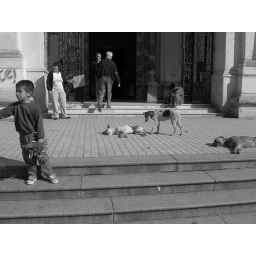
boy and dogs in Cordoba